Darwin Beer Can Regatta

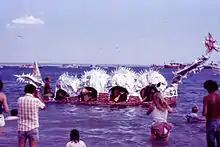
Darwin's Beer Can Regatta in August 1977

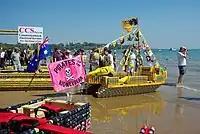
Watercraft at 2009 Darwin Beer Can Regatta

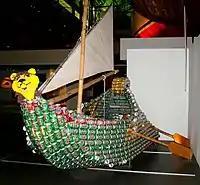
Typical more or less floating construction used in the regatta, now a piece of the collection at the Australian National Maritime Museum in Sydney

The Darwin Beer Can Regatta is a festival event which has been held annually since 1974 in Darwin, Northern Territory, Australia at Mindil Beach. The inaugural event had 63 entries and was attended by about 22,000 people which was about half of Darwin's population at the time.